Lake Atitlán

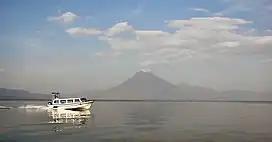
A view across Lake Atitlán from Panajachel to Volcán San Pedro

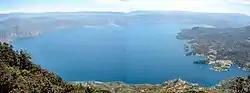
Panorama view of the lake as seen from the top of Volcán San Pedro, or from the top towards the bottom of the satellite photo on the top of this page

The first volcanic activity in the region occurred about 11 million years ago, and since then the region has seen four separate episodes of volcanic growth and caldera collapse, the most recent of which began about 1.8 million years ago and culminated in the formation of the present caldera. The lake now fills a large part of the caldera, reaching depths of up to .